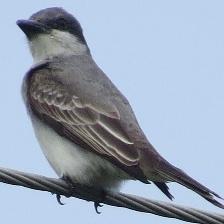
Species: GRAY KINGBIRD
Scientific name: TYRANNUS DOMINICENSIS